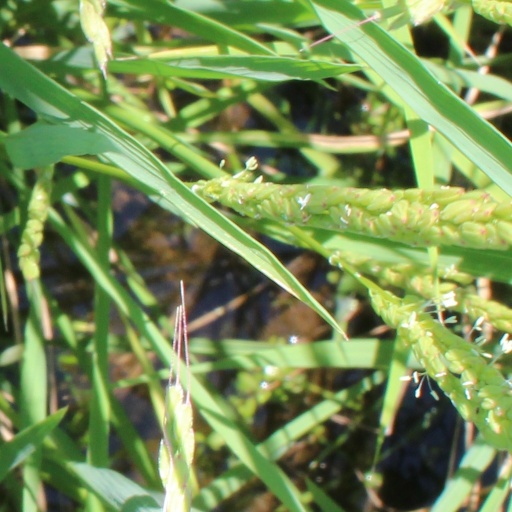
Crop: rice